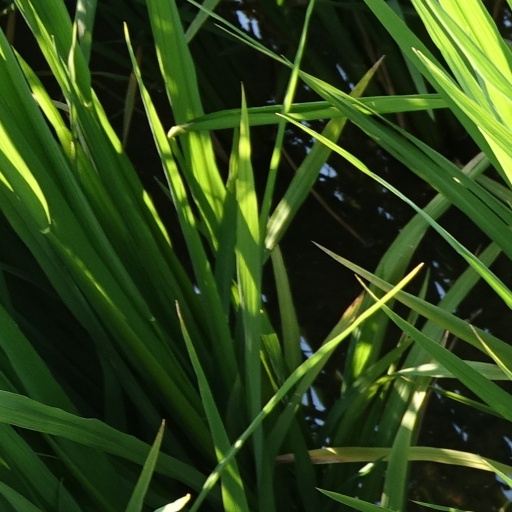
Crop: rice